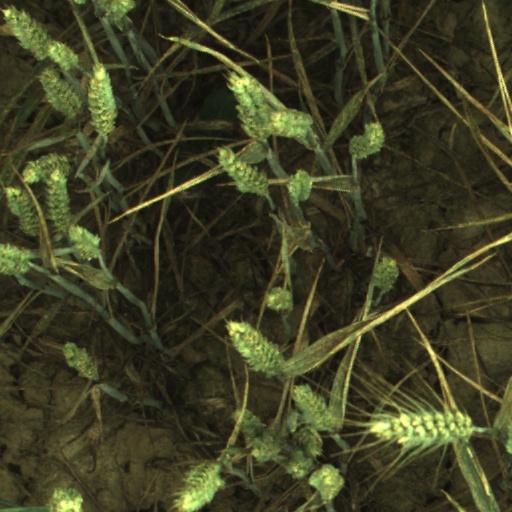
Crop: wheat